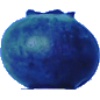
Label: Huckleberry 1